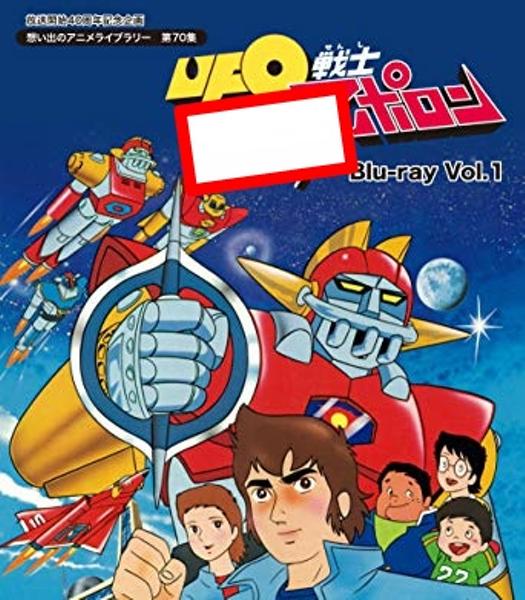
回答: ほろ酔いア